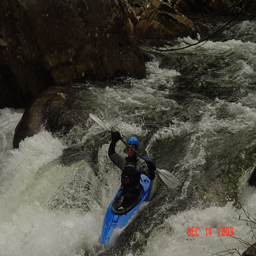
person just misses the line